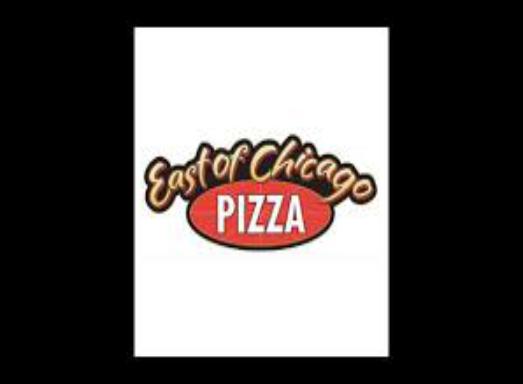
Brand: East of Chicago Pizza
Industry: Food